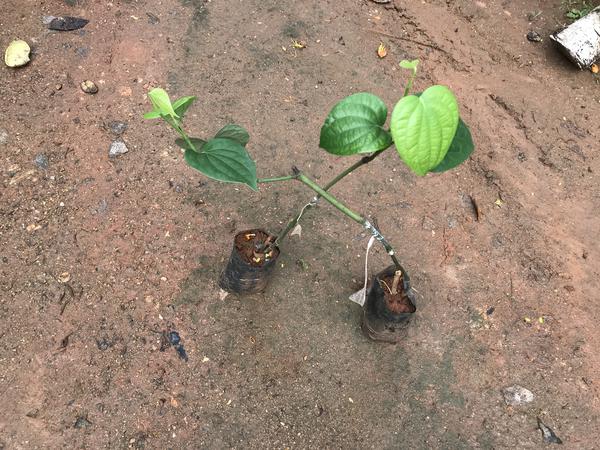
Plant: Pepper